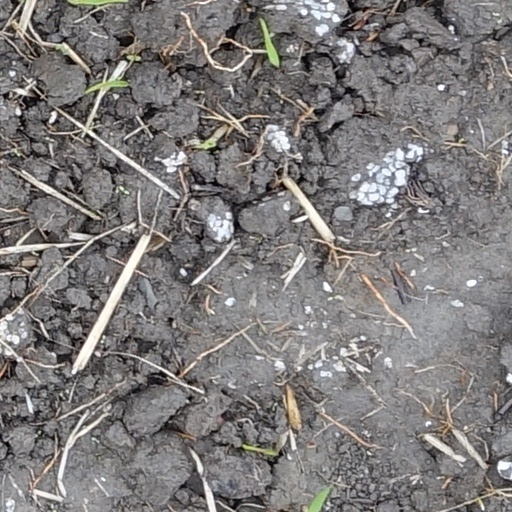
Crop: wheat